Border Saddlemates

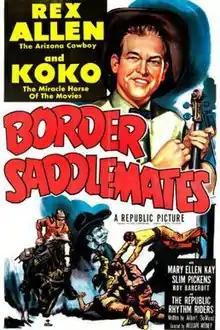
Theatrical release poster

Border Saddlemates is a 1952 American Western film directed by William Witney and written by Albert DeMond. The film stars Rex Allen, Mary Ellen Kay, Slim Pickens, Roy Barcroft, Forrest Taylor and Jimmy Moss. The film was released on April 15, 1952, by Republic Pictures.